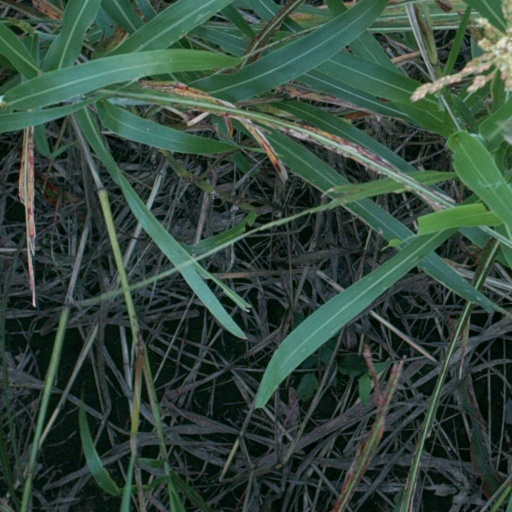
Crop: sorghum